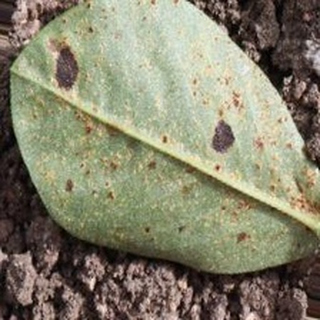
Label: groundnut_rust